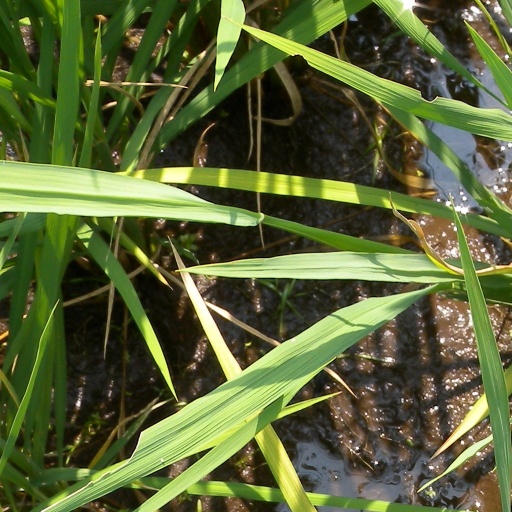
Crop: rice